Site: brandenburg
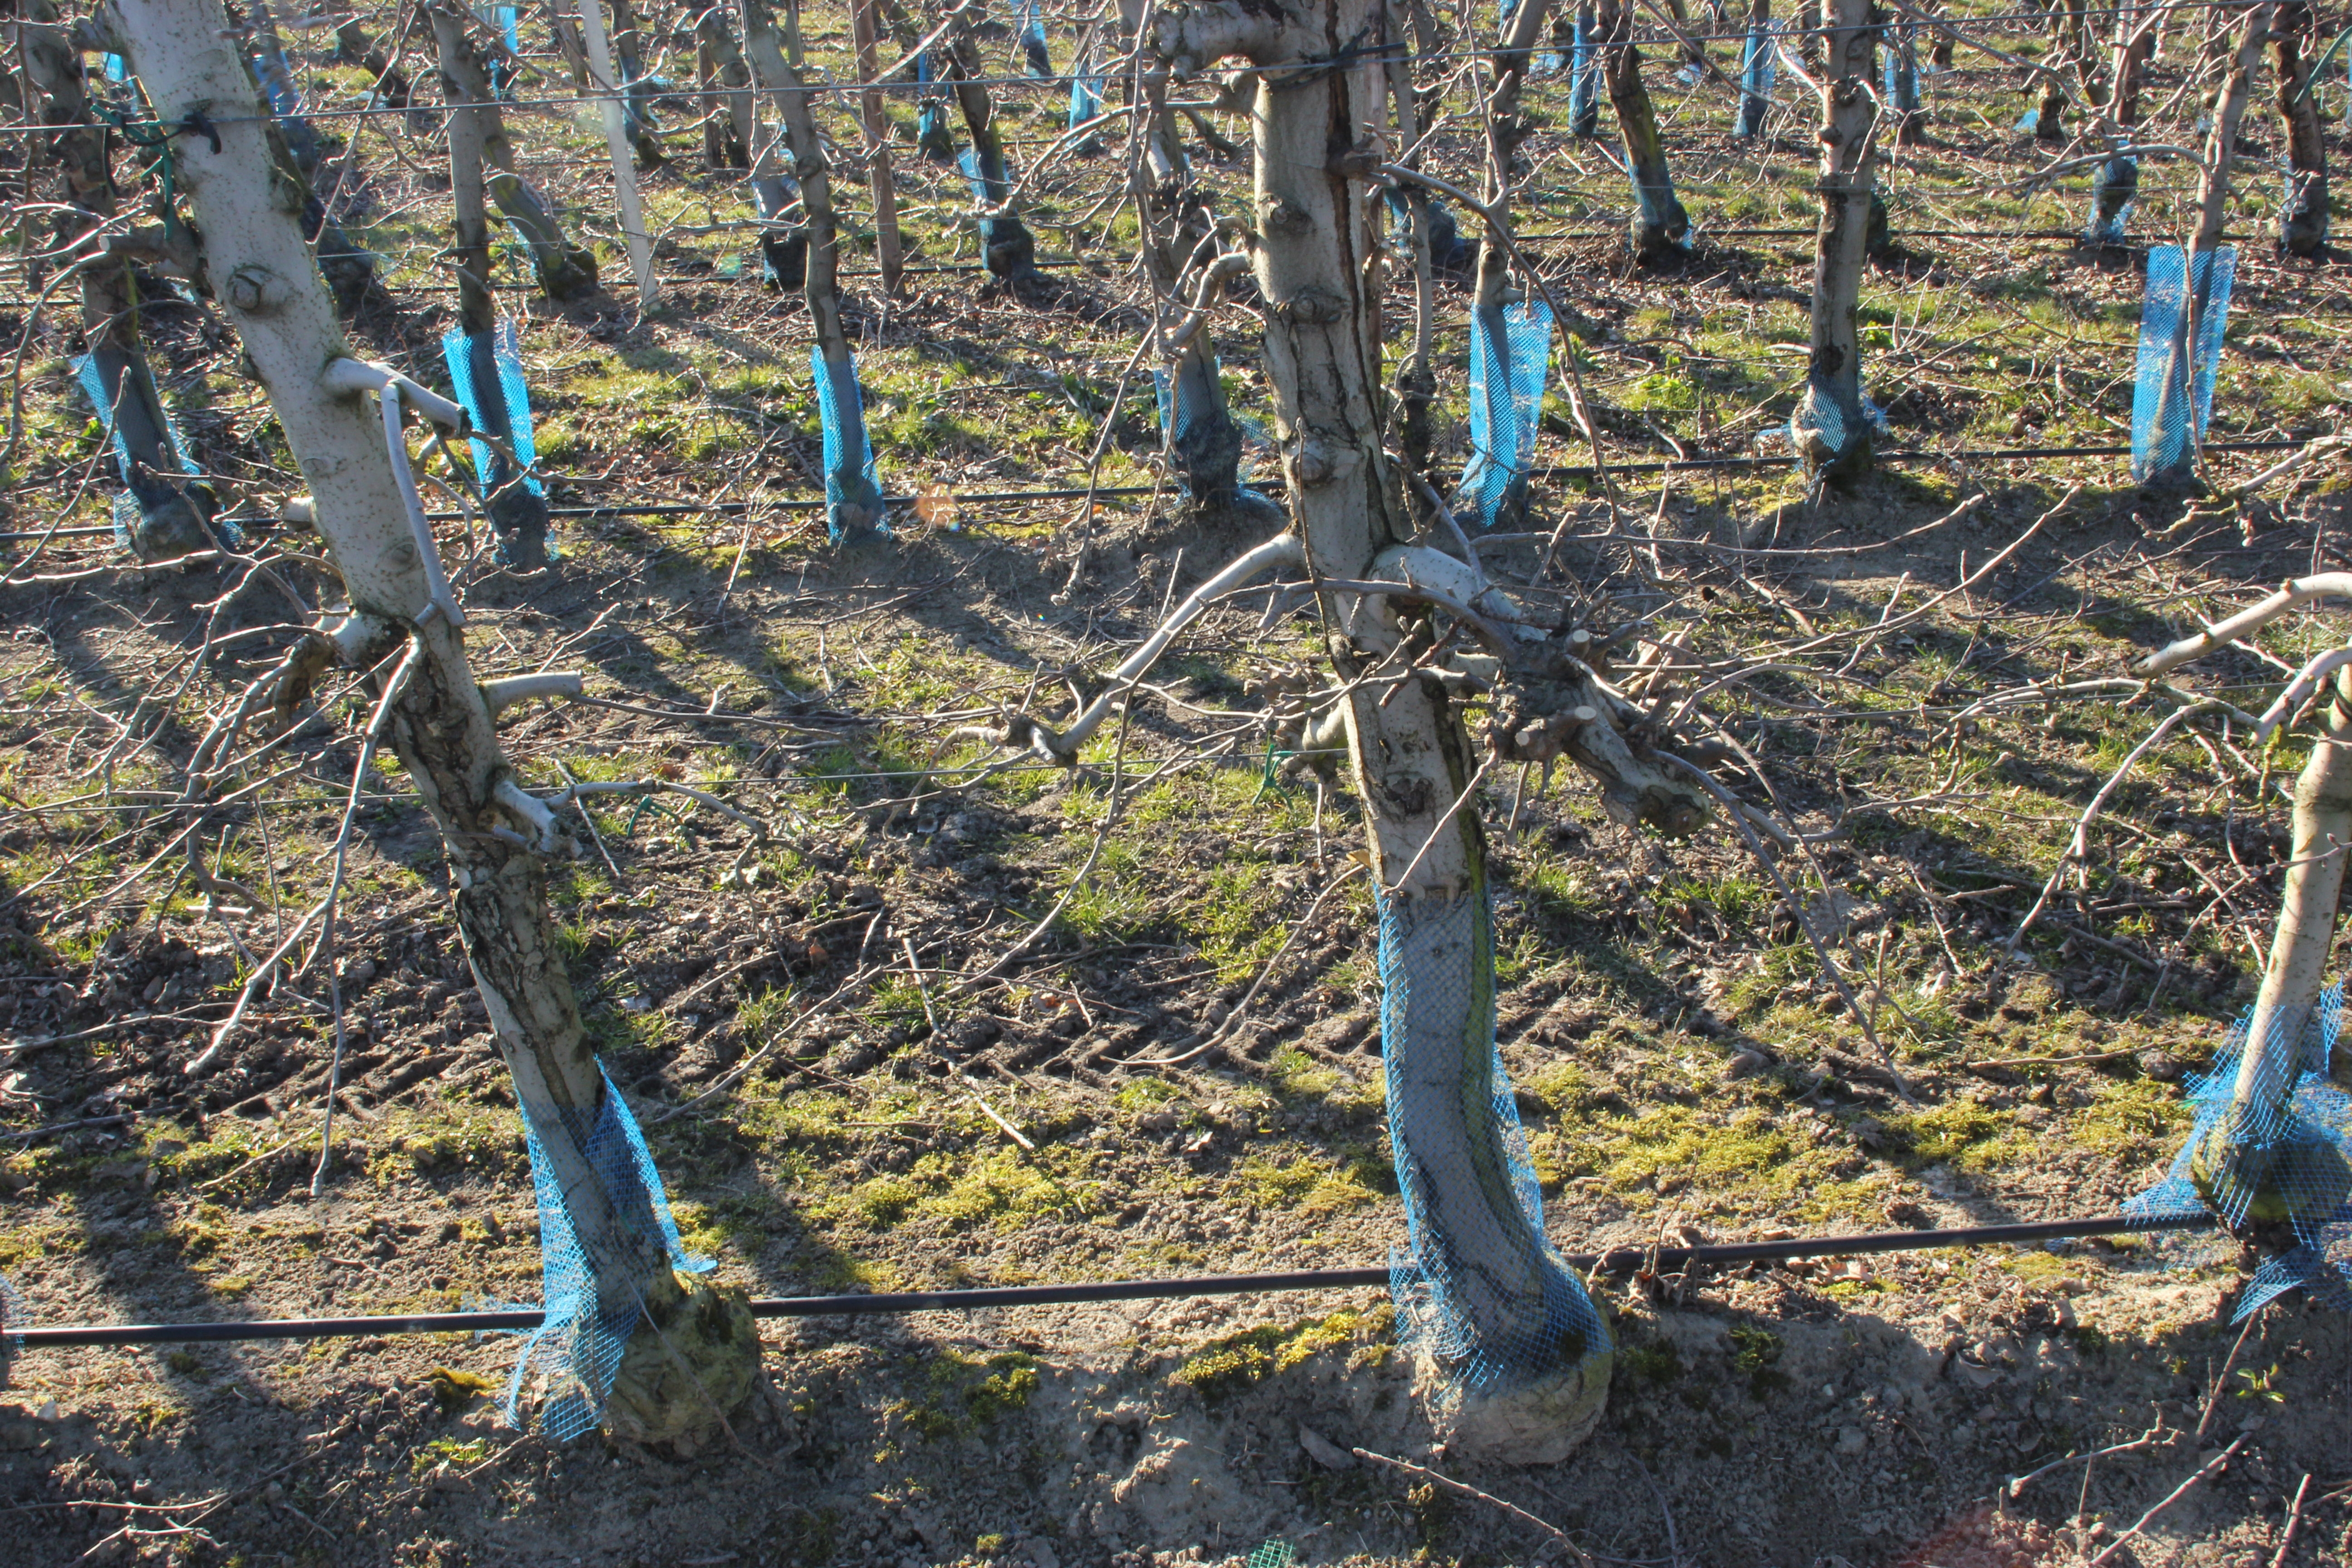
Growth stage (BBCH 03): Bud development